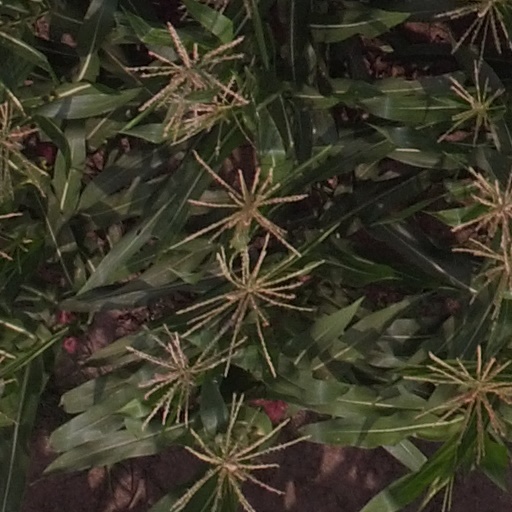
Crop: maize; corn